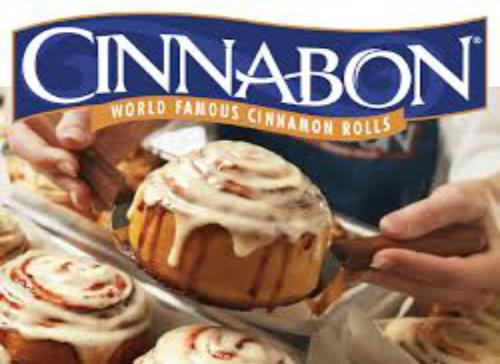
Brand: Cinnabon
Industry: Food